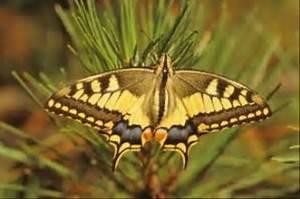
butterfly